Glastonbury Festival 2007

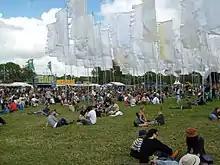
Jazz World field on the opening afternoon of the 2007 festival

In 2007, over 700 acts played on more than 80 stages and the capacity expanded by 20,000 to 177,000. The festival had the largest attendance since the construction of the security fence, and the largest legitimate attendance to date: ticket allocation was raised by 27,500 to 137,500, which were charged at £145 and sold out in 1 hour 45 minutes. As an extra precaution against touts (scalpers), purchasers had to pre-register, including submission of a passport photo which was security printed into the ticket.